Harry Broome

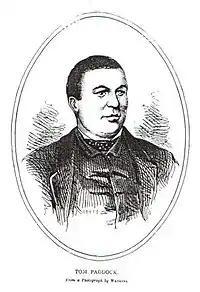
Tom Paddock

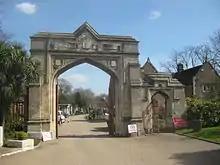
Norwood Cemetery

Broome defended the heavyweight championship of England only once successfully against Henry Orme on a warm 18 April 1853, winning in a thirty-one round fight in Brandon, Suffolk, that lasted 2 hours, and eighteen minutes. The substantial purse was £500 with £250 per side, and the audience numbered in the thousands. Broome was roughly two inches taller than his adversary, but described as fleshy and not as fit in appearance, with the skin "loose on his arms". He may have lost some conditioning during his work as a pub keeper between fights. He likely fought as a light heavyweight at best, as his competition weight was not known to exceed 175. Regardless of his condition, the bout was described as one of his best, and he fought convincingly.